Coldwater, Michigan

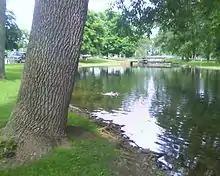
Waterworks Park in Coldwater, Michigan

Aside from the usual public and parochial schools, Coldwater has a branch of Kellogg Community College and Baker College.